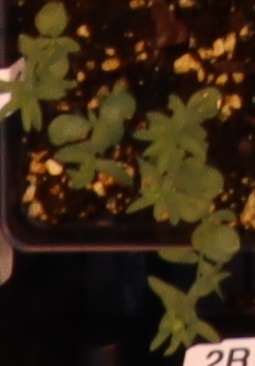
Label: Flax